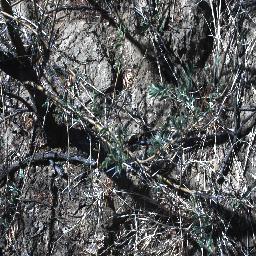
Label: prickly_acacia